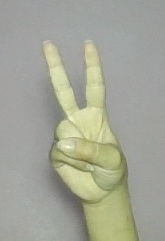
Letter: taa